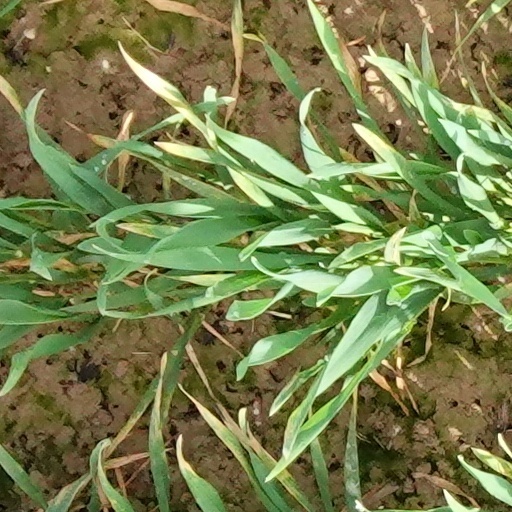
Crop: wheat